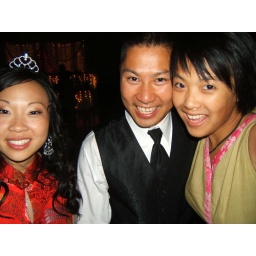
mel in her red dress